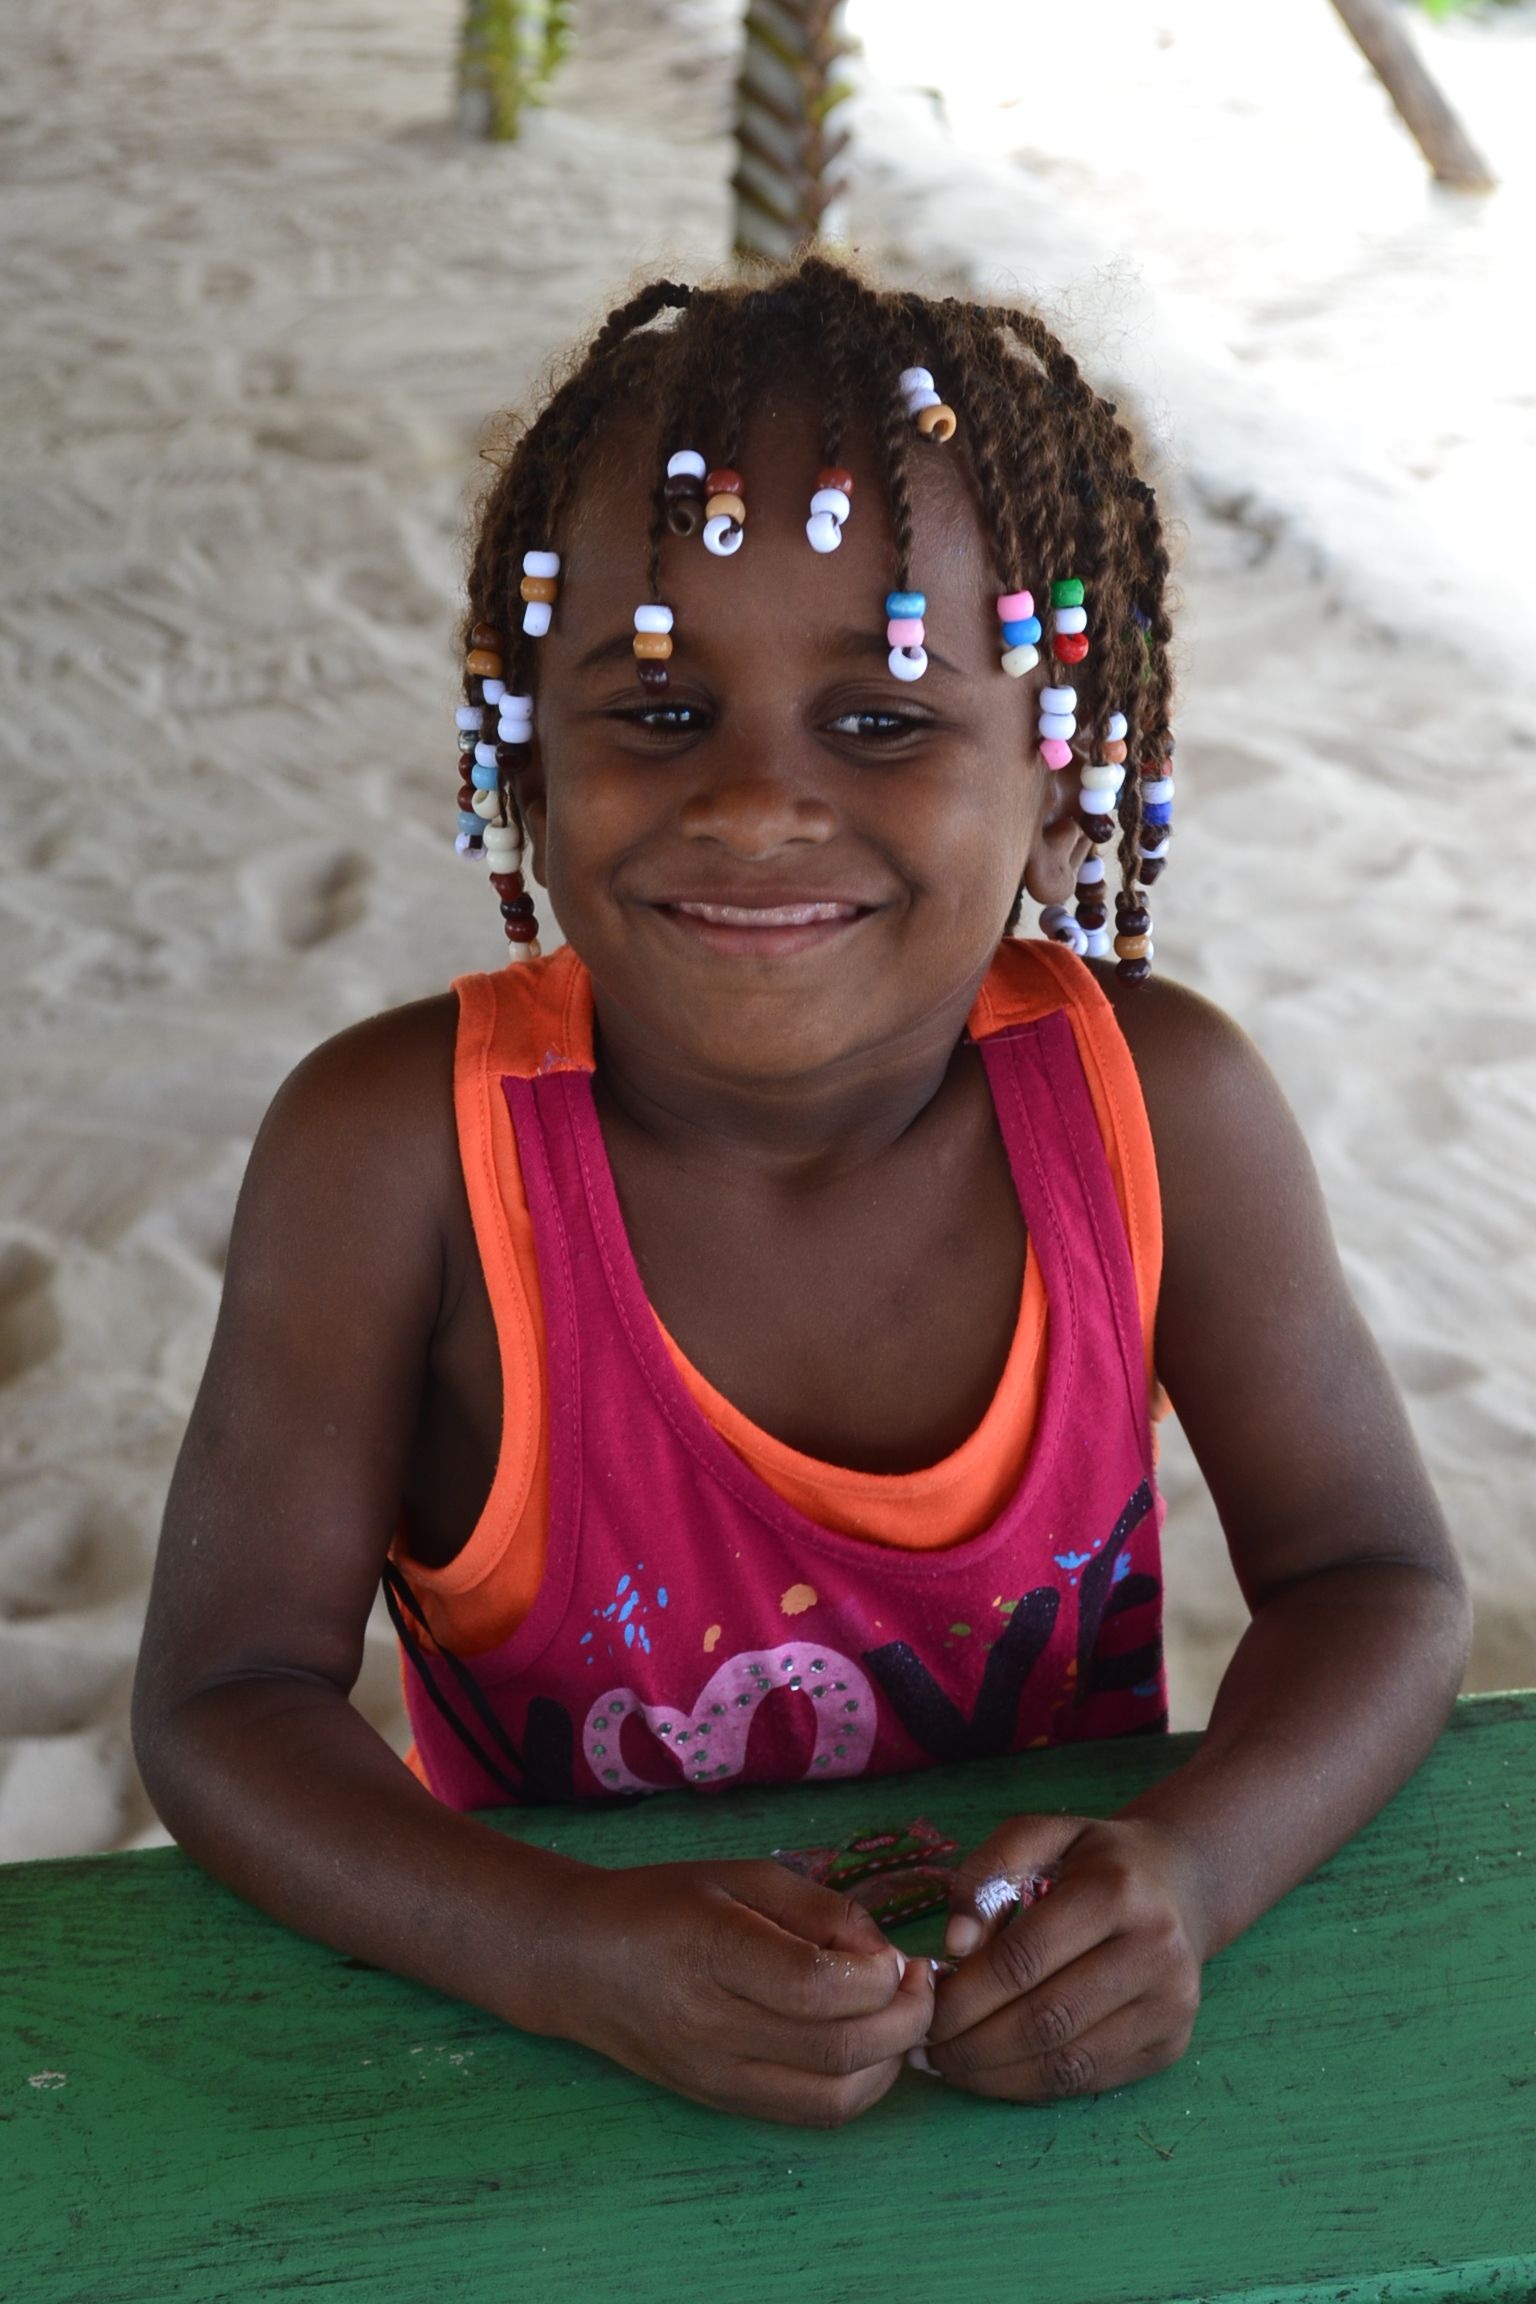
beach, person, people, girl, woman, portrait, model, color, child, lady, facial expression, hairstyle, smile, fun, temple, eye, head, photograph, skin, beauty, day, image, caribbean, photo shoot, breeds, braid hair